Juan Manuel Canaveris

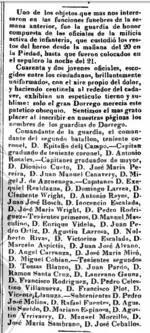
List of officers who participated in the Funeral Honors to the General Manuel Dorrego

He was born in Buenos Aires, son of José Canaveris and Agustina Denis, belonging to a traditional family. He made his secondary studies in the San Carlos College where he had as a partner Justo José de Urquiza. He probably studied at the University of Buenos Aires or Córdoba, where he received his law degree.